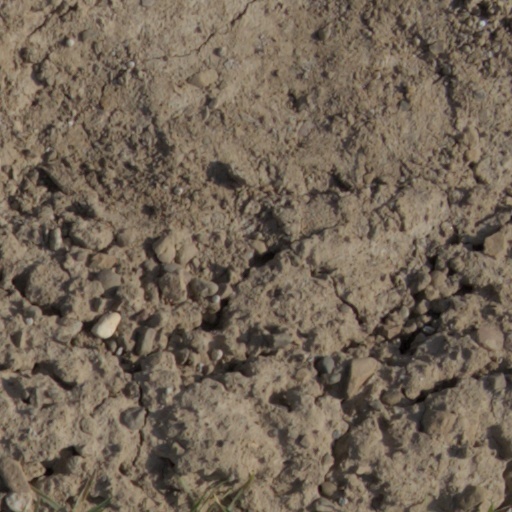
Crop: wheat